Paramount Pictures

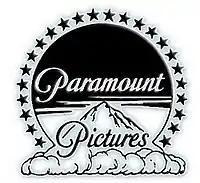
Paramount Pictures' first logo, with 24 stars, based on a design by its co-founder William Wadsworth Hodkinson, used from 1914 to 1969

Paramount Pictures dates its existence from the 1912 founding date of the Famous Players Film Company. Hungarian-born founder Adolph Zukor, who had been an early investor in nickelodeons, saw that movies appealed mainly to working-class immigrants. With partners Daniel Frohman and Charles Frohman he planned to offer feature-length films that would appeal to the middle class by featuring the leading theatrical players of the time (leading to the slogan "Famous Players in Famous Plays"). By mid-1913, Famous Players had completed five films, and Zukor was on his way to success. Its first film was "Les Amours de la reine Élisabeth", which starred Sarah Bernhardt.